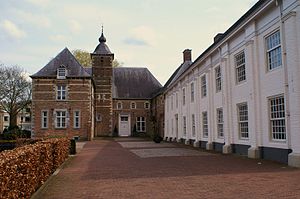
Sint-Oedenrode
Sint-Oedenrode var indtil 31. december 2016 en kommune og en by i den sydlige provins Noord-Brabant i Nederlandene.